Chakkarapalli

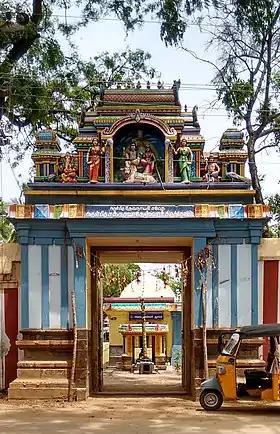
Chakkaravageswarar Temple, Chakkarapalli

Chakkarapalli is a village in the Papanasam taluk of Thanjavur district, Tamil Nadu, India. It is located in between Thanjavur - Kumbakonam highway. A more than thousand years old village having proof of Chakkaravageswarar Temple.